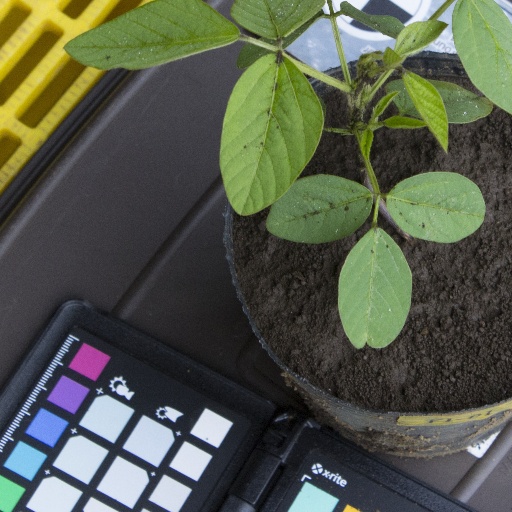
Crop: soybean